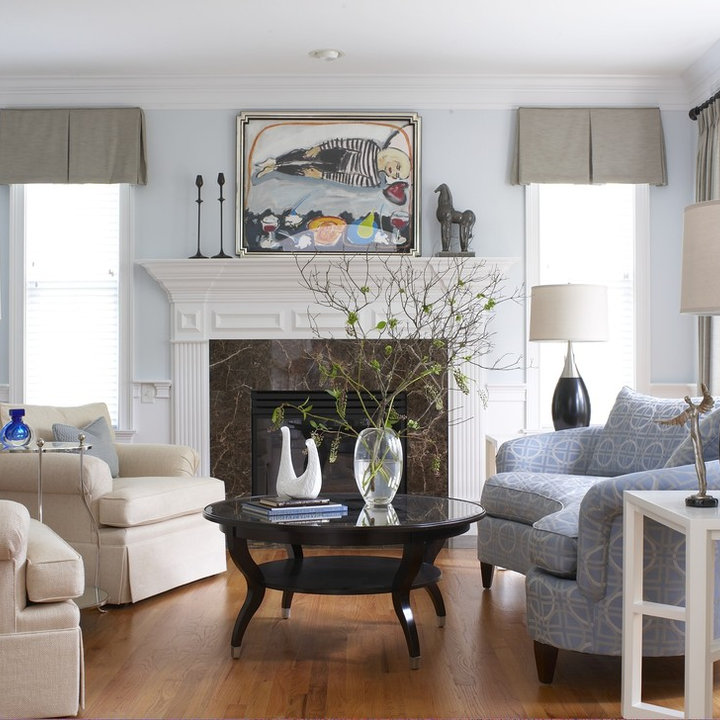
Style: Classic